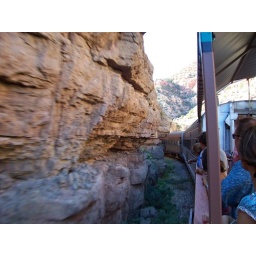
Rounding another of the tight curves, canyon wall near by.